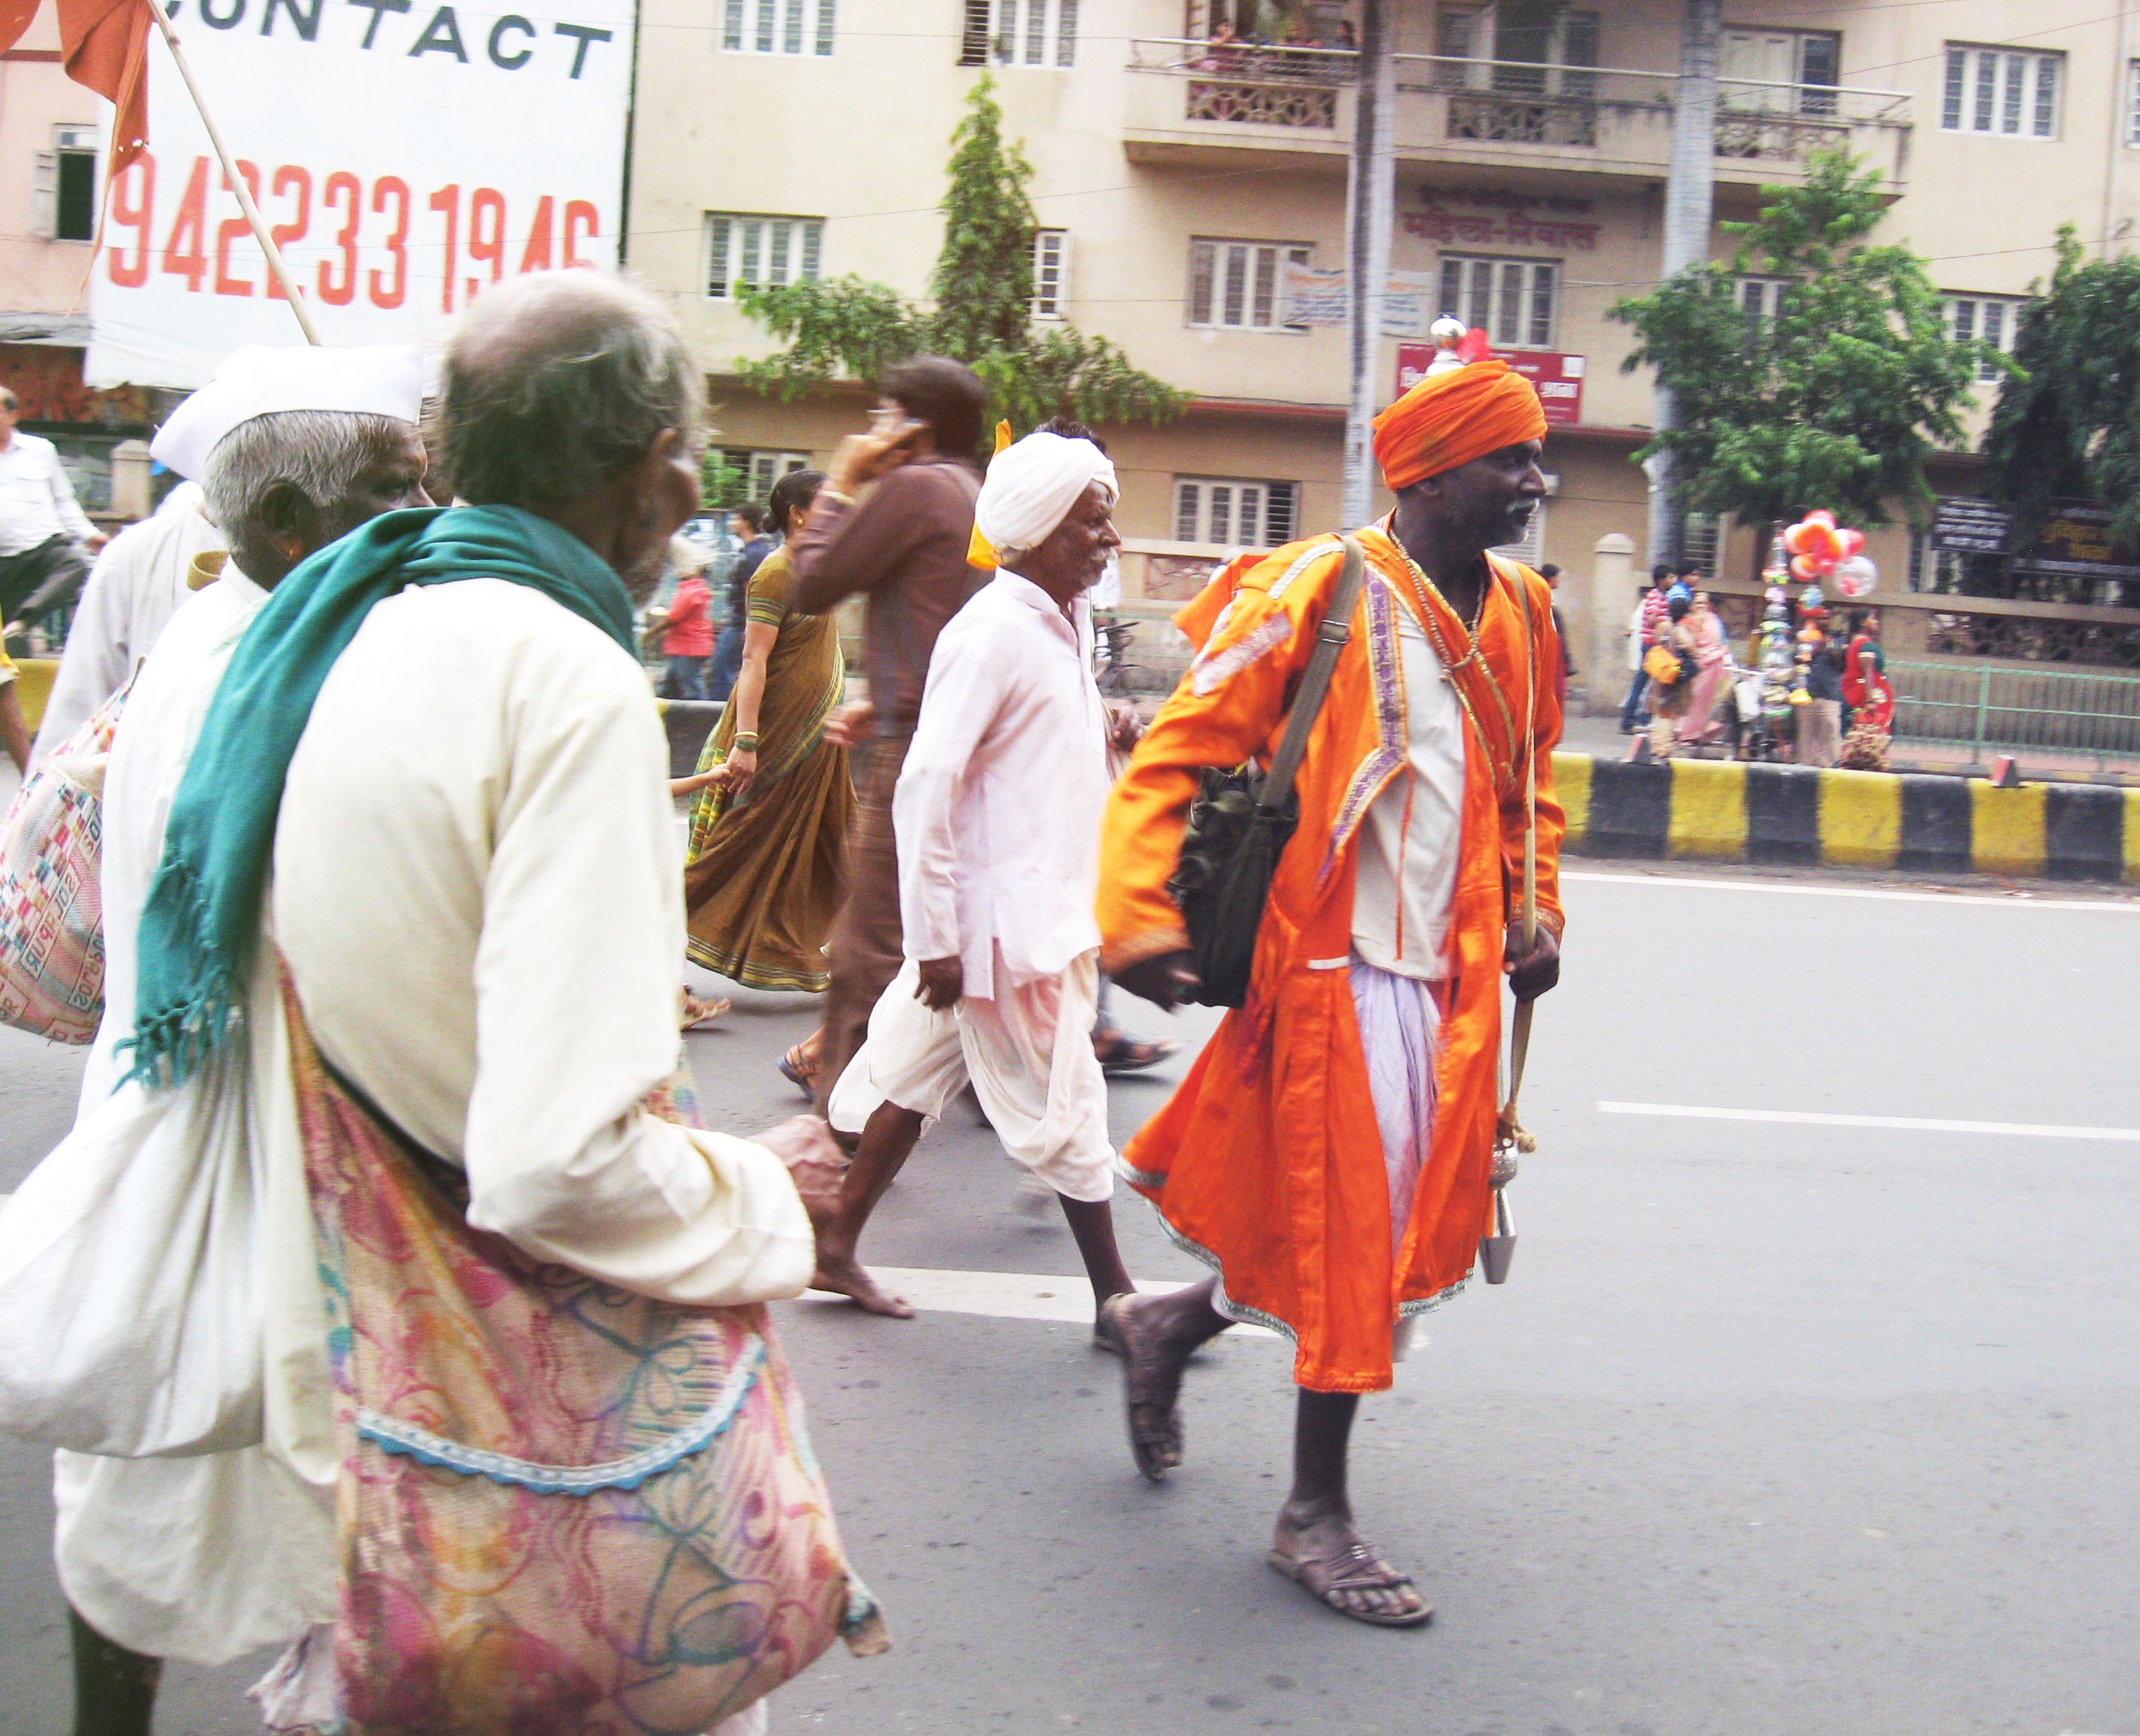
carnival, festival, tradition